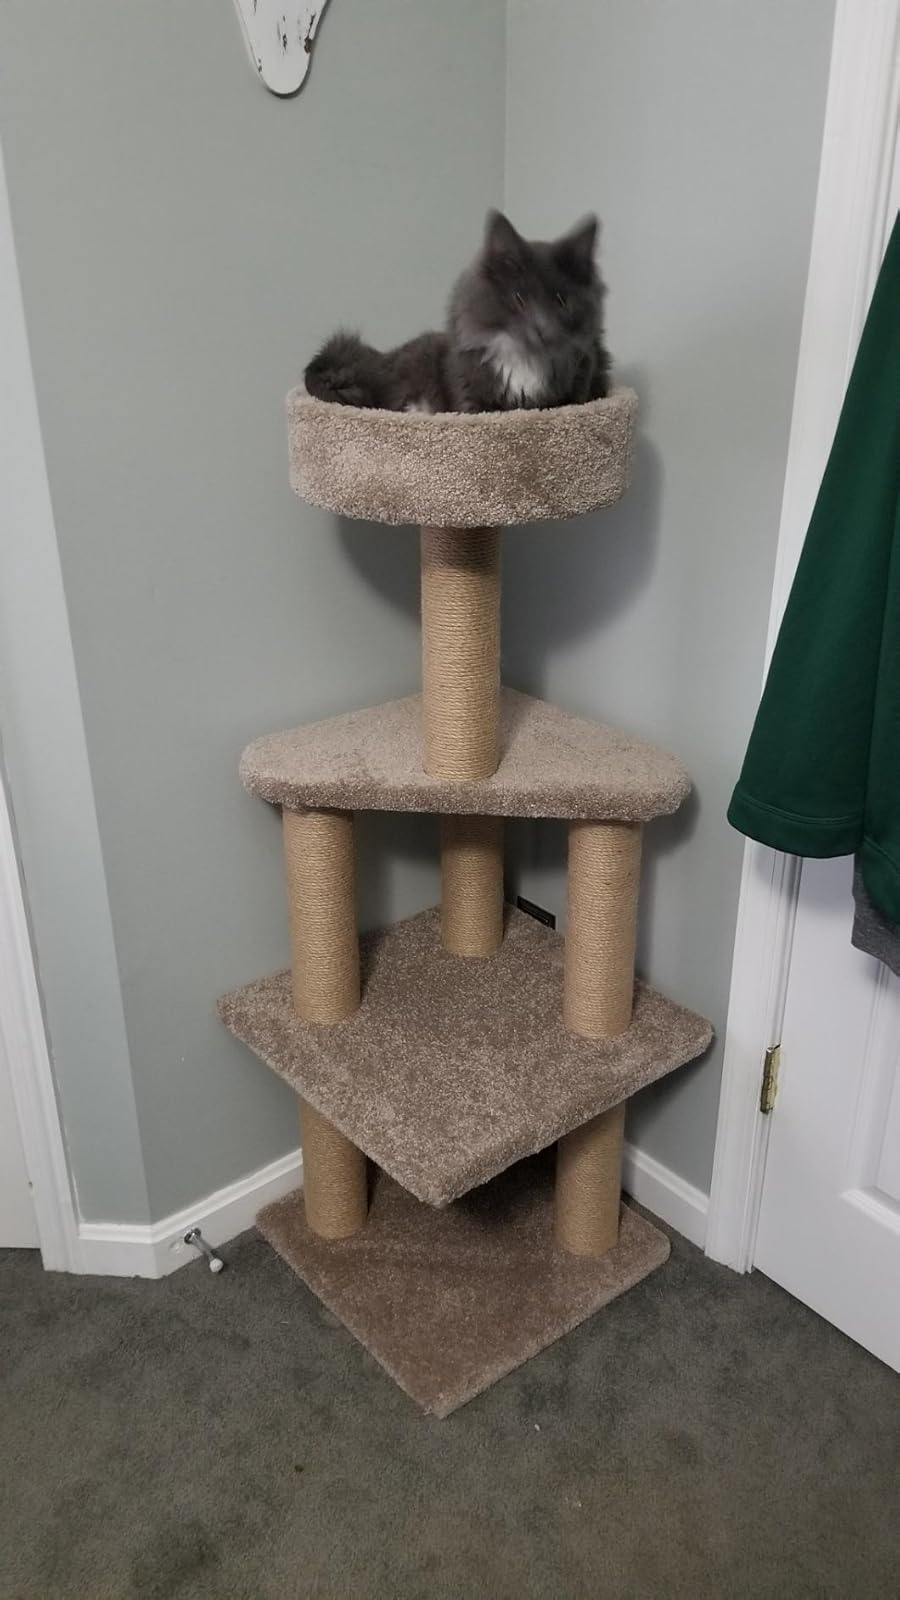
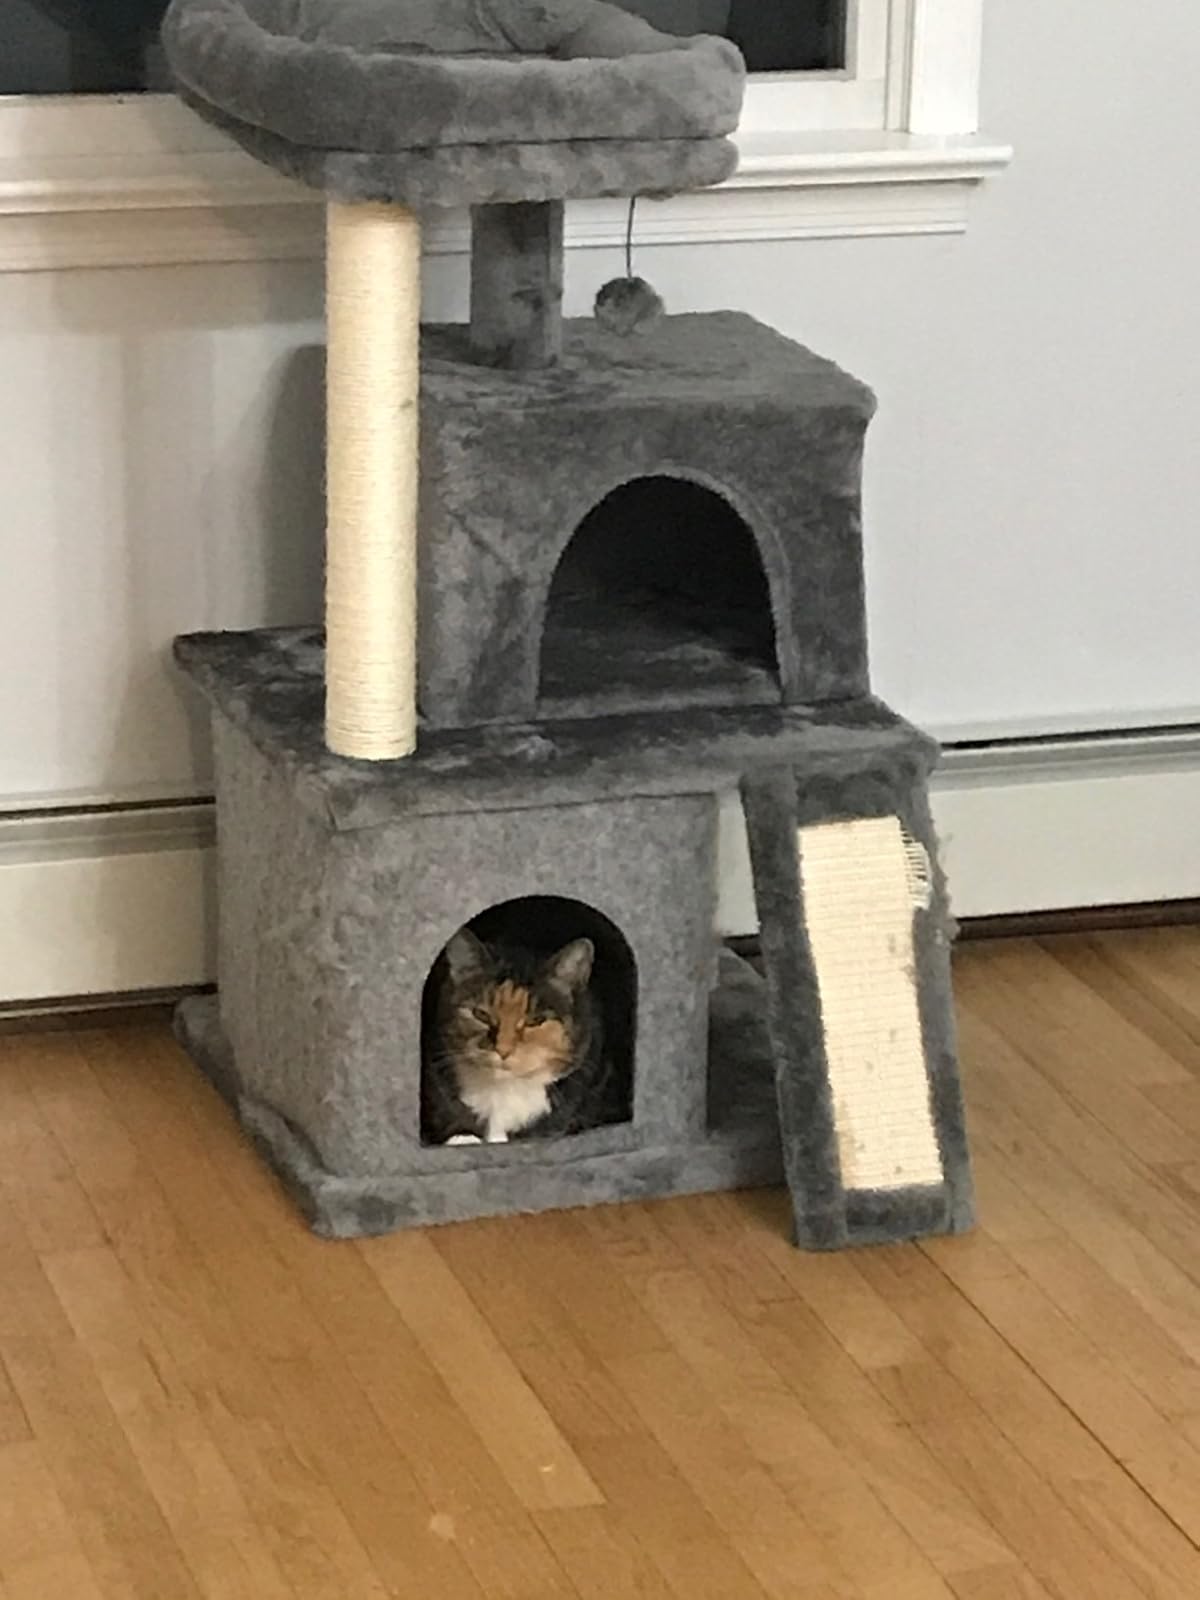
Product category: items_cat tree
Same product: no